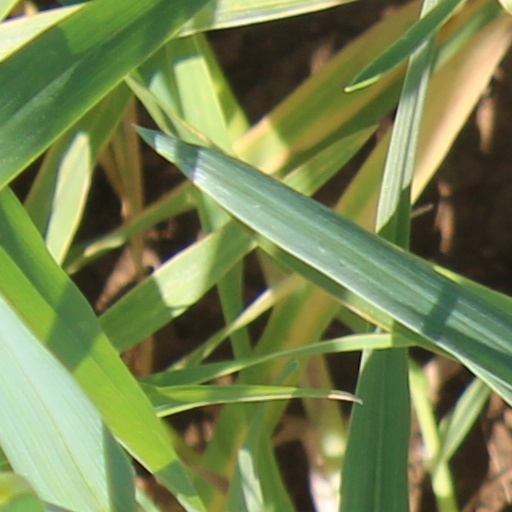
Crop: wheat